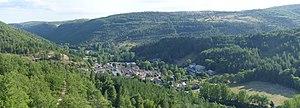
Vue composite du bourg du village d'Alzon (Gard, France) le 18 août 2010 vers 17h CEST Assemblage de mes photos réalisé avec le logiciel Hugin.
Alzon est une commune française située dans le département du Gard, en région Occitanie.